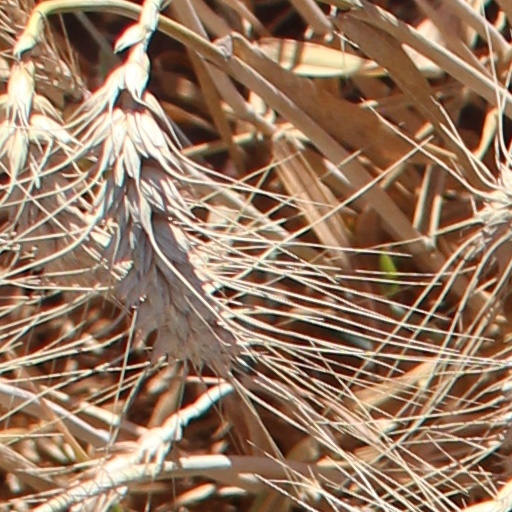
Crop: wheat